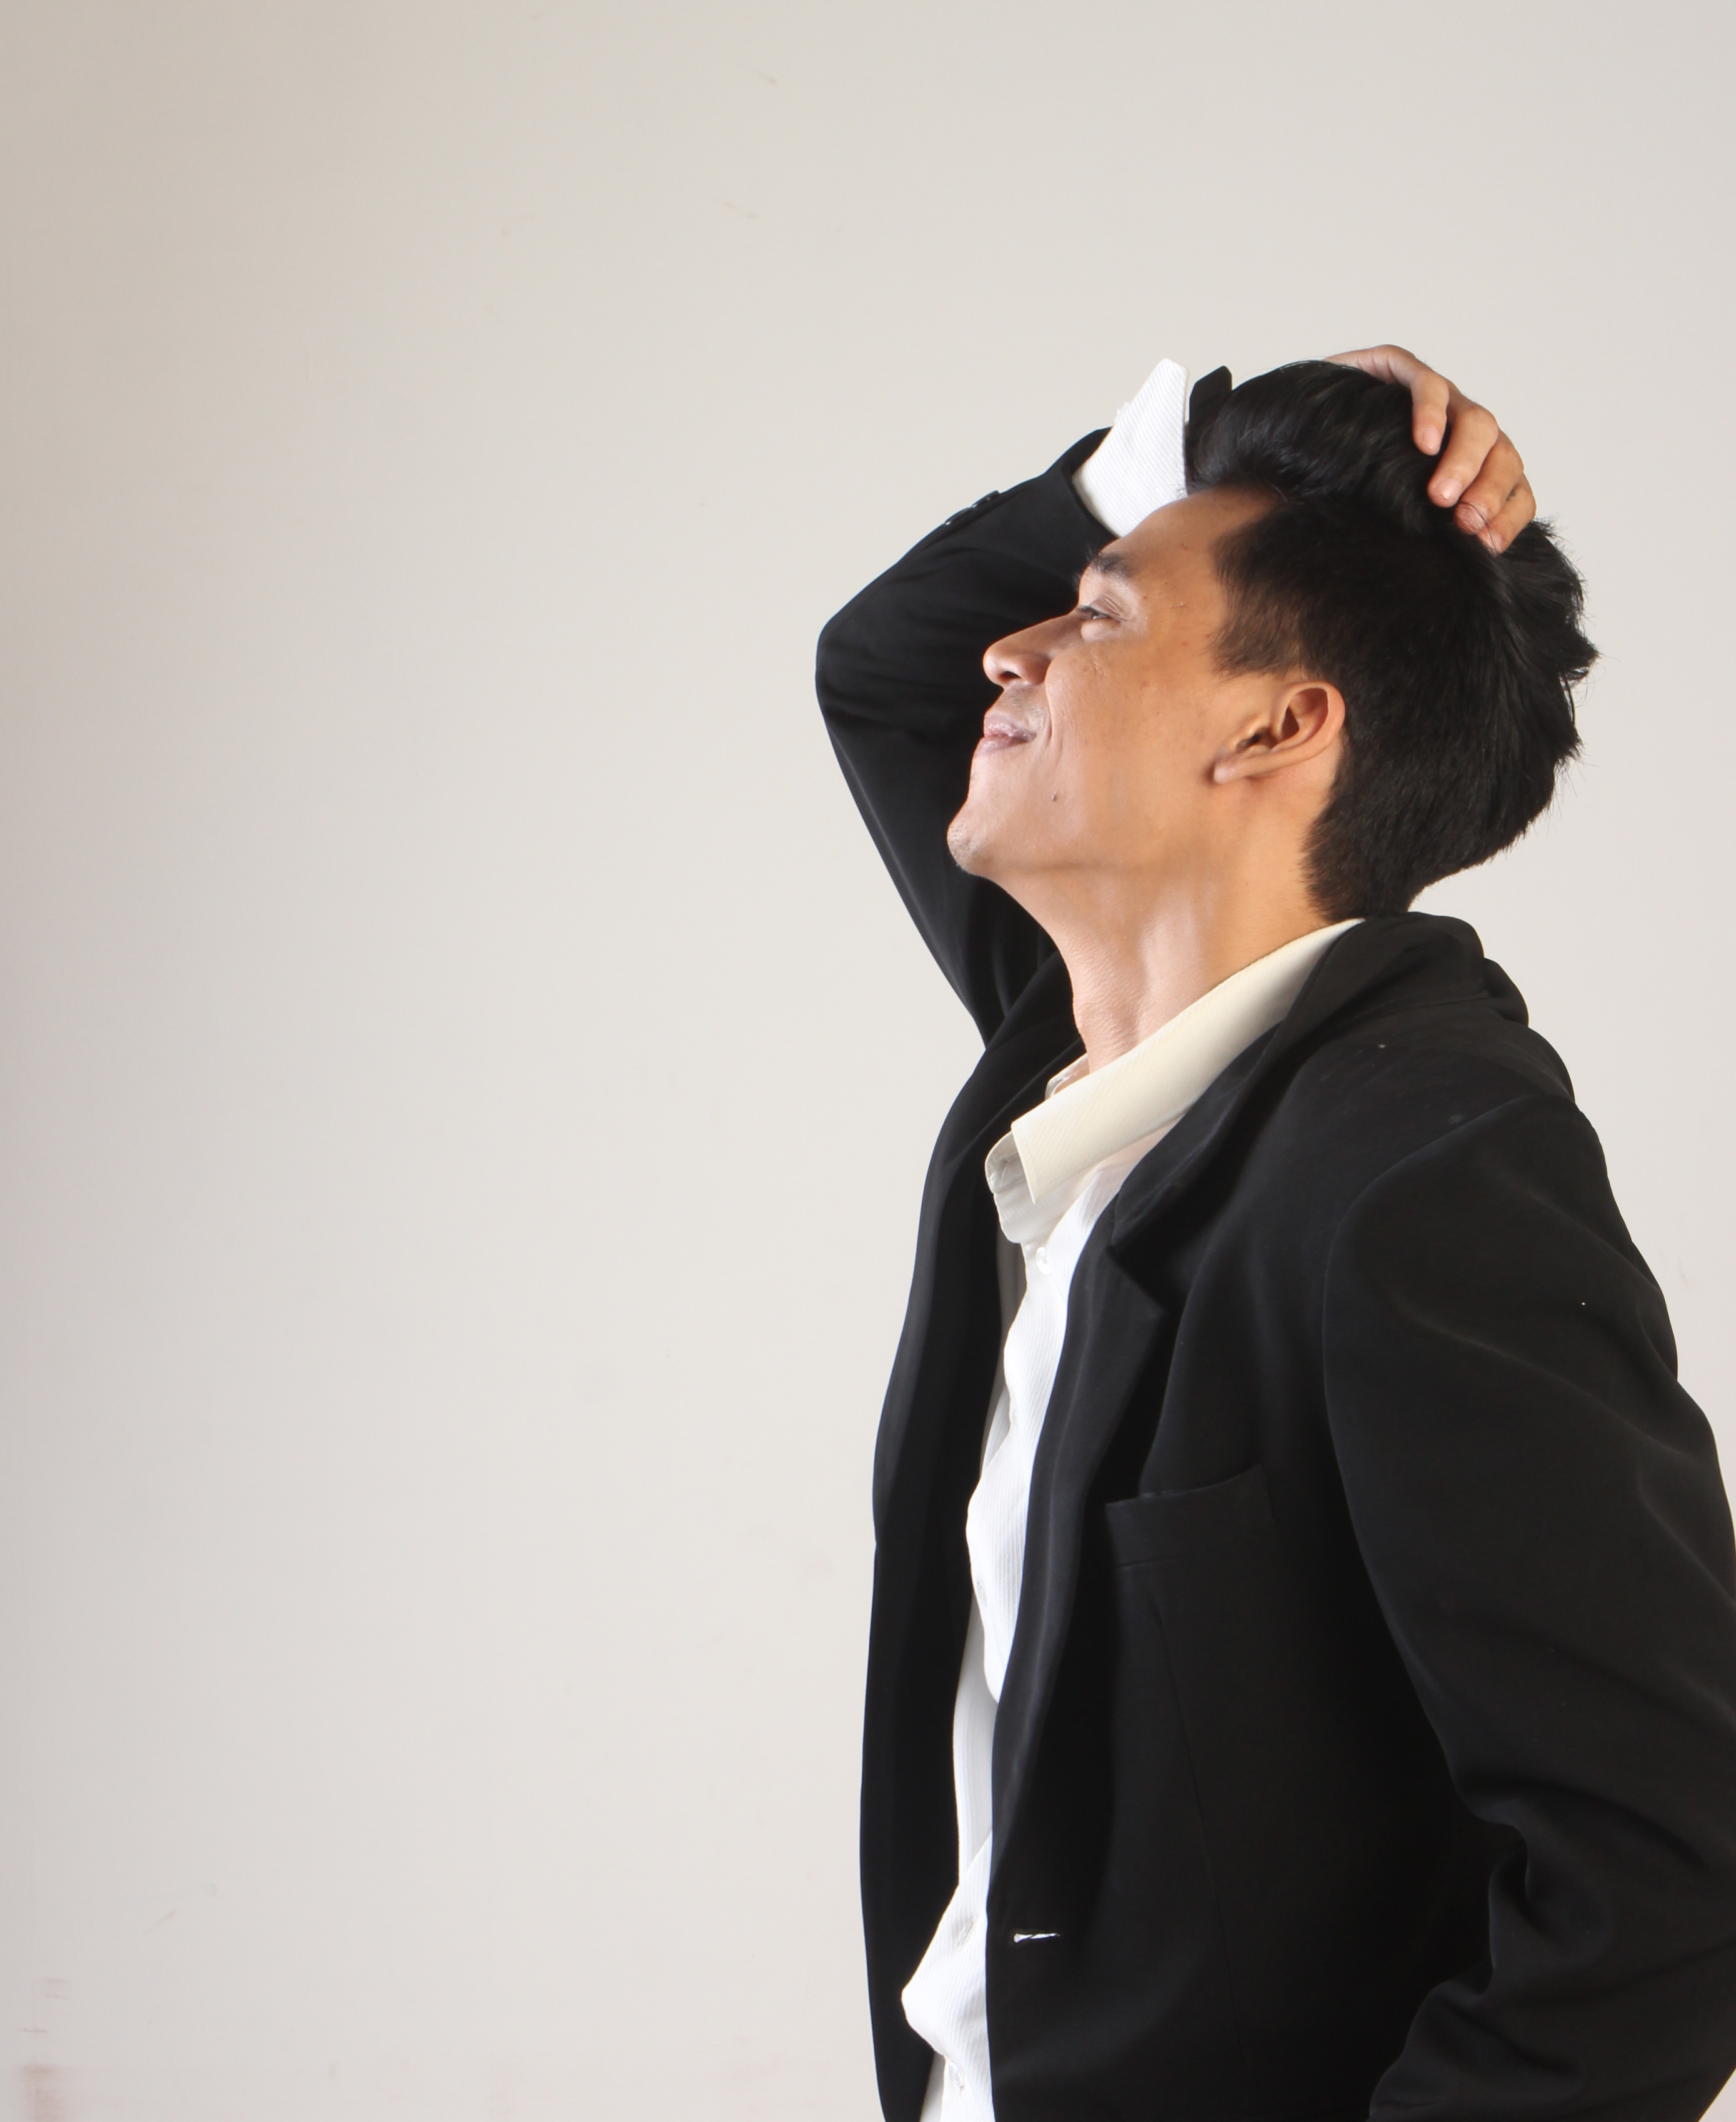
model, white, suit, formal wear, standing, chin, gentleman, outerwear, neck, white collar worker, tuxedo, businessperson, photography, blazer, gesture, photo shoot, tie, black hair, jacket